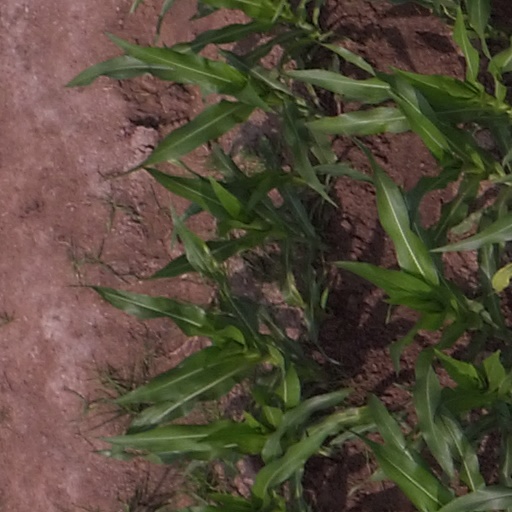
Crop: maize; corn